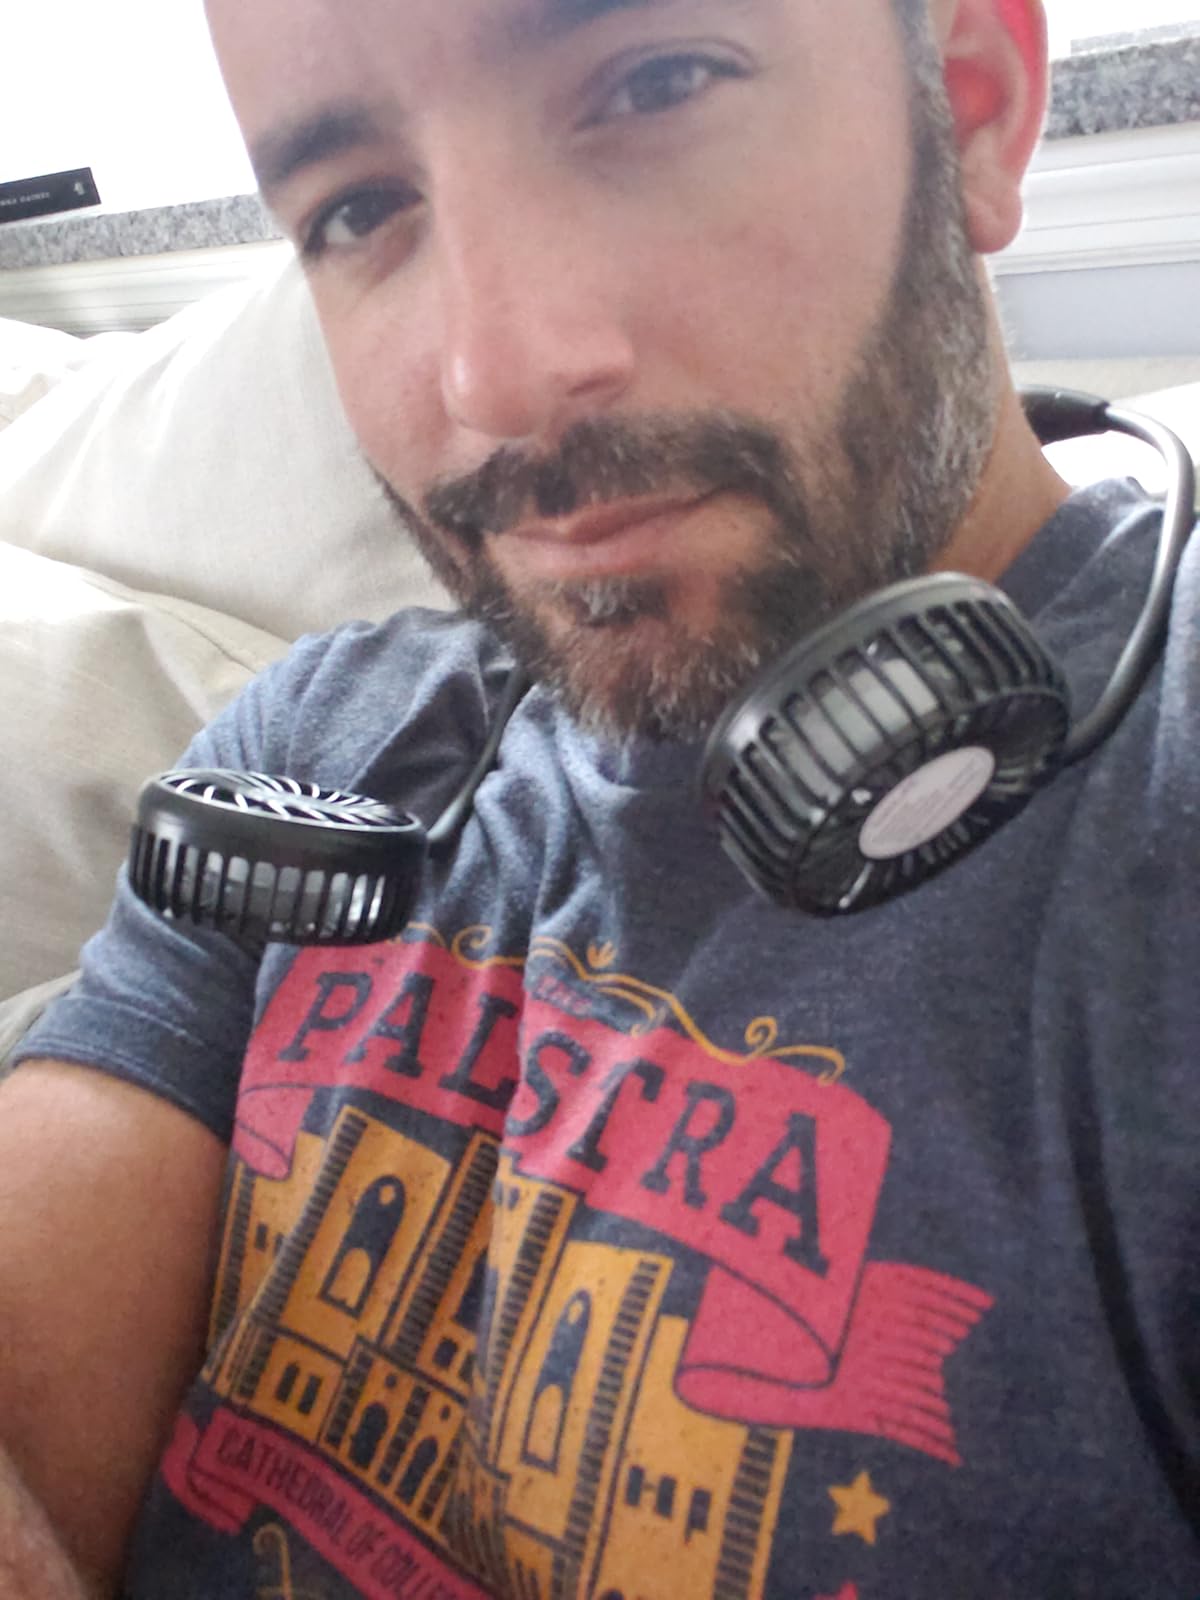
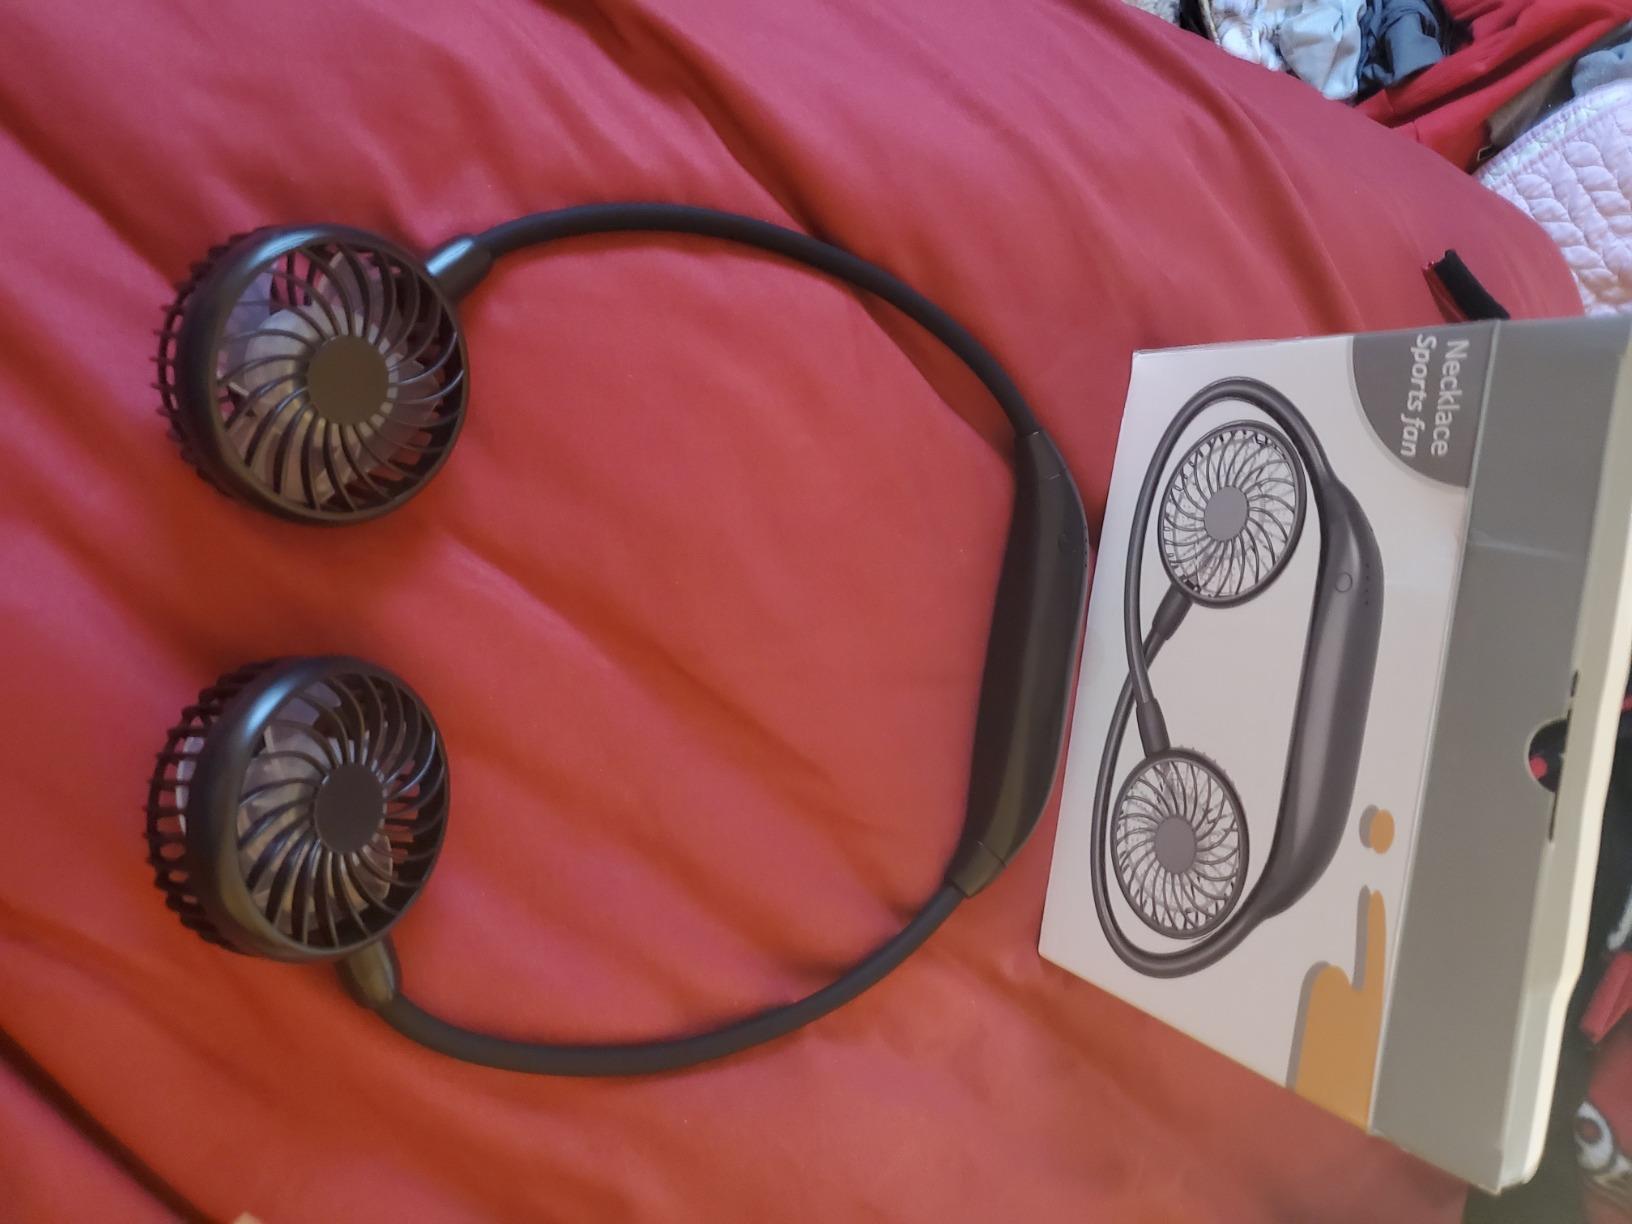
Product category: fan
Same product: yes